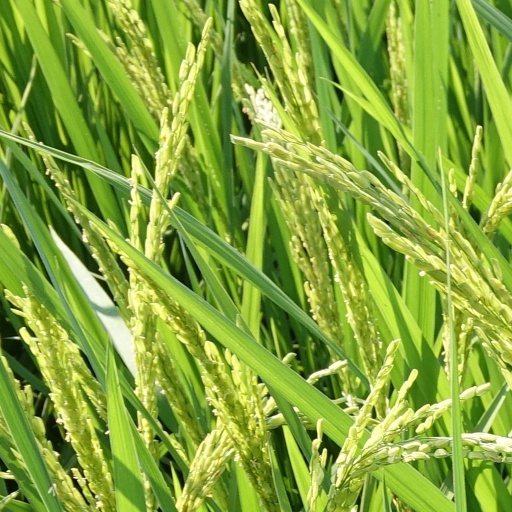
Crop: rice